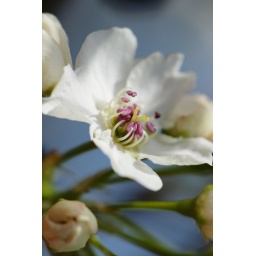
Flower in the blue sky